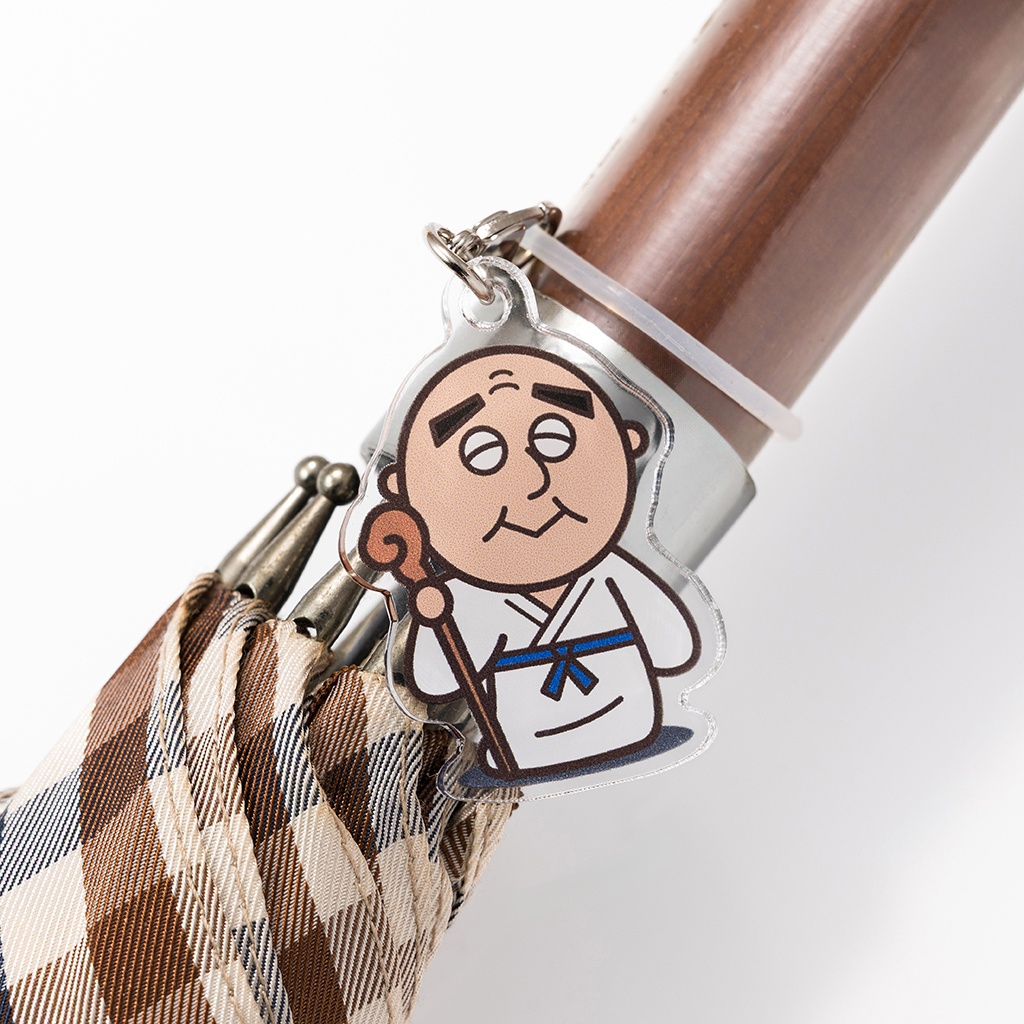
アンブレラマーカー（101～300個）
出荷予定日：受付完了からお急ぎ便 ▶︎7営業日通常便 ▶︎10営業日以内に発送 ※完了日を0日目とします。 ※出荷予定日は毎営業日15時までにデータチェックが完了しますした場合の出荷予定日となります。入力いただいた時点からでの日数ではございません。 ▶︎詳しくはこちら 話題の「アンブレラマーカー（傘用リング）」が101個から300個制作できます。 雨傘・ビニール傘・日傘などの持ち手部分に取り付けて、目印としてかわいくデコレーションできる人気のアイテムです。簡単取り付け。やわらかいシリコンリングが付属しているので、指で簡単に取り付けることができます！ アクリル素材なので雨に寝ても大丈夫。 シリコンを取り外してアクリルチャームとして使用することもできます！一度に同じデザインをまとめて注文するとさらに安く作成できます！ 【連続印刷：対応 両面印刷：対応】 【商品仕様】 素材：透明アクリル板3mm厚 サイズ：35×35mm以内 / 40×40mm以内 / 45×45mm以内 / 50×50mm以内 / 55×55mm以内 梱包：OPP袋個包装 ※通常台紙印刷なし 印刷： 【裏面印刷】CMYK4色+白止め【両面印刷】CMYK4色+白止め+CMYK4色 付属品：・真鍮製カニカン（約W9×H15×厚さ3mm） ・半透明シリコンリング：内径17mm(外径21mm) ) 注文数量に応じて料金を分けて設定しているため、注文される数量にあった商品ページからご購入ください。 1～30個のご注文をされる方はこちら 31～100個のご注文をされる方はこちら 101～300個のご注文をされる方はこちら 301～1000個のご注文をされる方はこちら ご希望の方は以下もカートにいれてください。 お試し印刷サービス（+7～10営業日） 大量注文の方は専用のフォームからご注文下さい。 1001個以上の大量注文の方はこちら
Brand: acrylic-sennin
Category: Home & Garden > Umbrella Sleeves & Cases